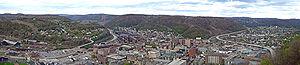
Johnstown est une ville américaine du comté de Cambria, dans le Commonwealth de Pennsylvanie. Elle est située dans le nord-est des États-Unis, à 105 km à l'est de Pittsburgh et à 74 km au sud-ouest d'Altoona. Avec une population de 27 906 habitants, il s'agit de la principale ville de la métropole de Johnstown, qui inclut tout le comté de Cambria et compte 152 593 habitants. Elle est surtout connue pour les trois inondations qu'elle a subies, dont celle de 1889 qui a détruit la localité.